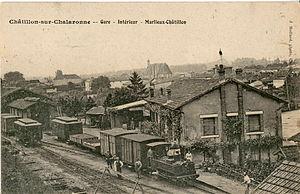
Carte postale ancienne éditée par Mollard
Les Tramways de l'Ain est le nom générique donné à un ancien réseau ferroviaire du département de l'Ain, principalement constitué de chemins de fer économiques de type tramway à voie métrique, commencé dès 1879, et développant 485 km de voies à son apogée.
Châtillon-sur-Chalaronne est une commune française située dans le département de l'Ain, en région Auvergne-Rhône-Alpes. La commune est chef-lieu du canton de Châtillon-sur-Chalaronne, qui regroupe 26 communes ; elle est membre de la Communauté de communes de la Dombes dont elle est le siège.